GE Evolution Series

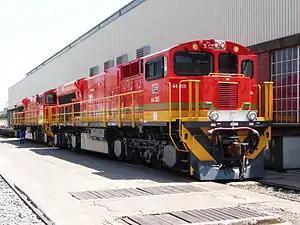
TFR Class No. 44-005

The ET23DCM (Evolution Series Tier 4, 2350 hp, DC traction), sometimes called the SD23T4, is a modernized locomotive using EMD's SD40-2 platform and the Wabtec Inline 6-cylinder Tier 4 diesel engine. CSX Transportation ordered 15 of these locomotives, with most being built at their Huntington Heavy Repair Shop. Wabtec also built one locomotive as a demonstrator from ex-NS SD40-2 3259.